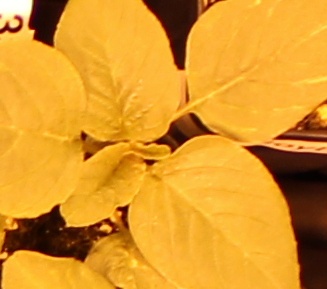
Label: Redroot Pigweed